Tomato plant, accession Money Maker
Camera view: tilt-top (135 deg); turntable rotation: 120 degrees
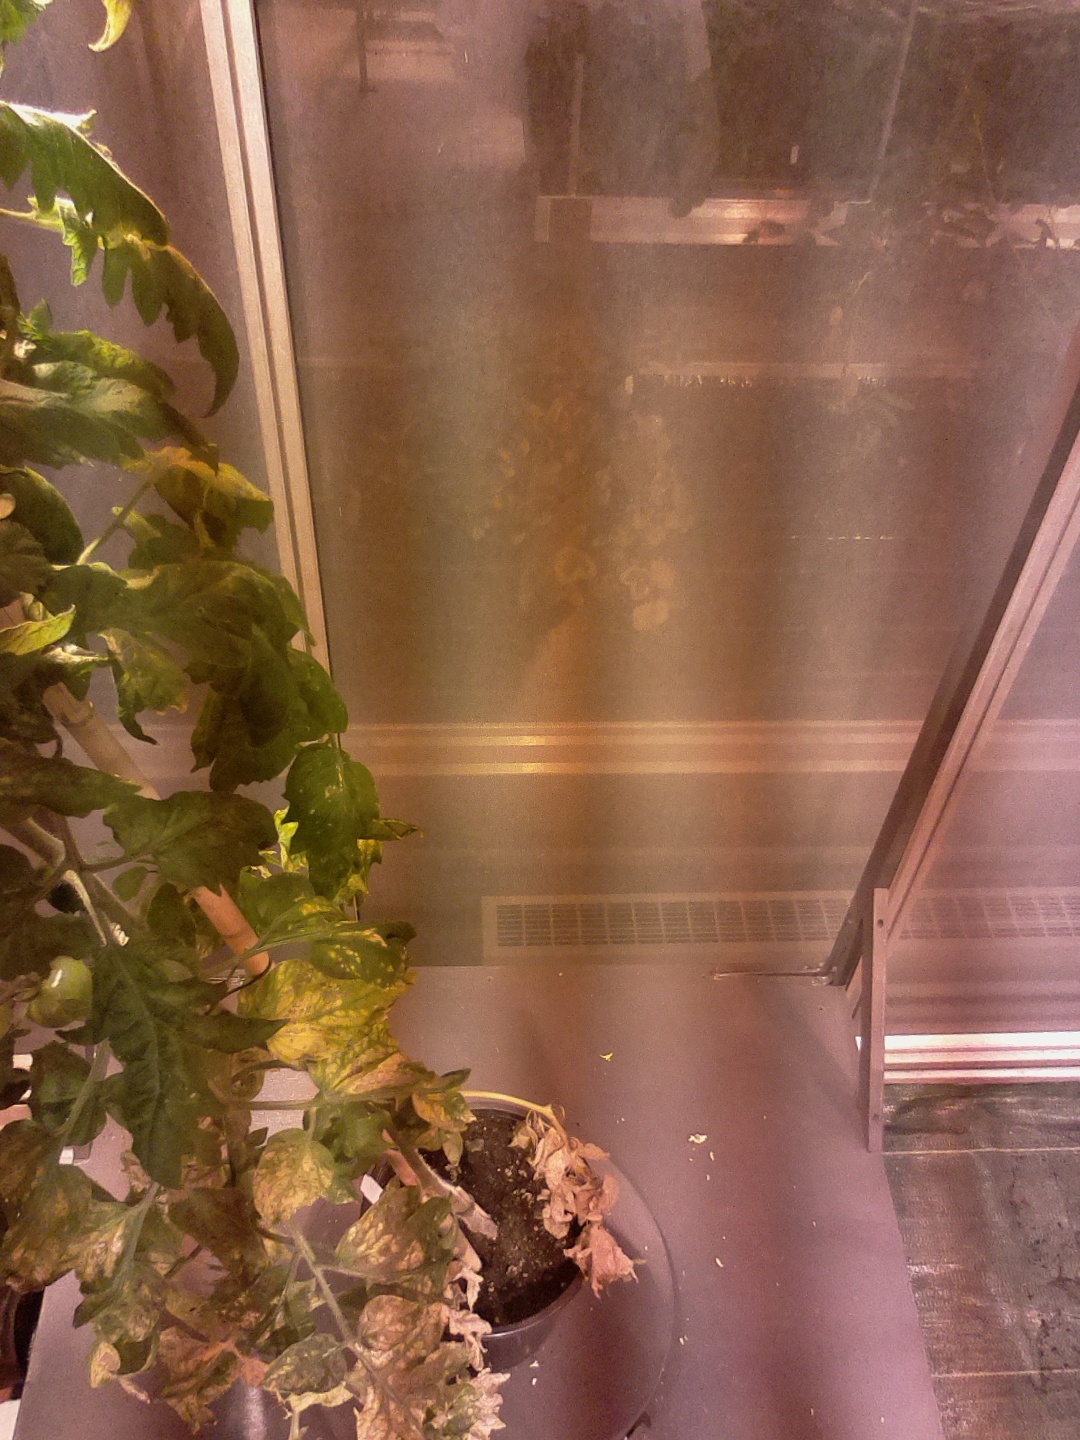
BBCH growth stage 72: 20%-30% of final fruit size